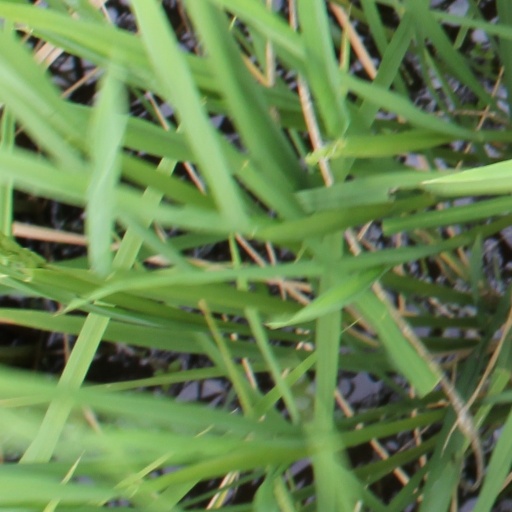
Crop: rice